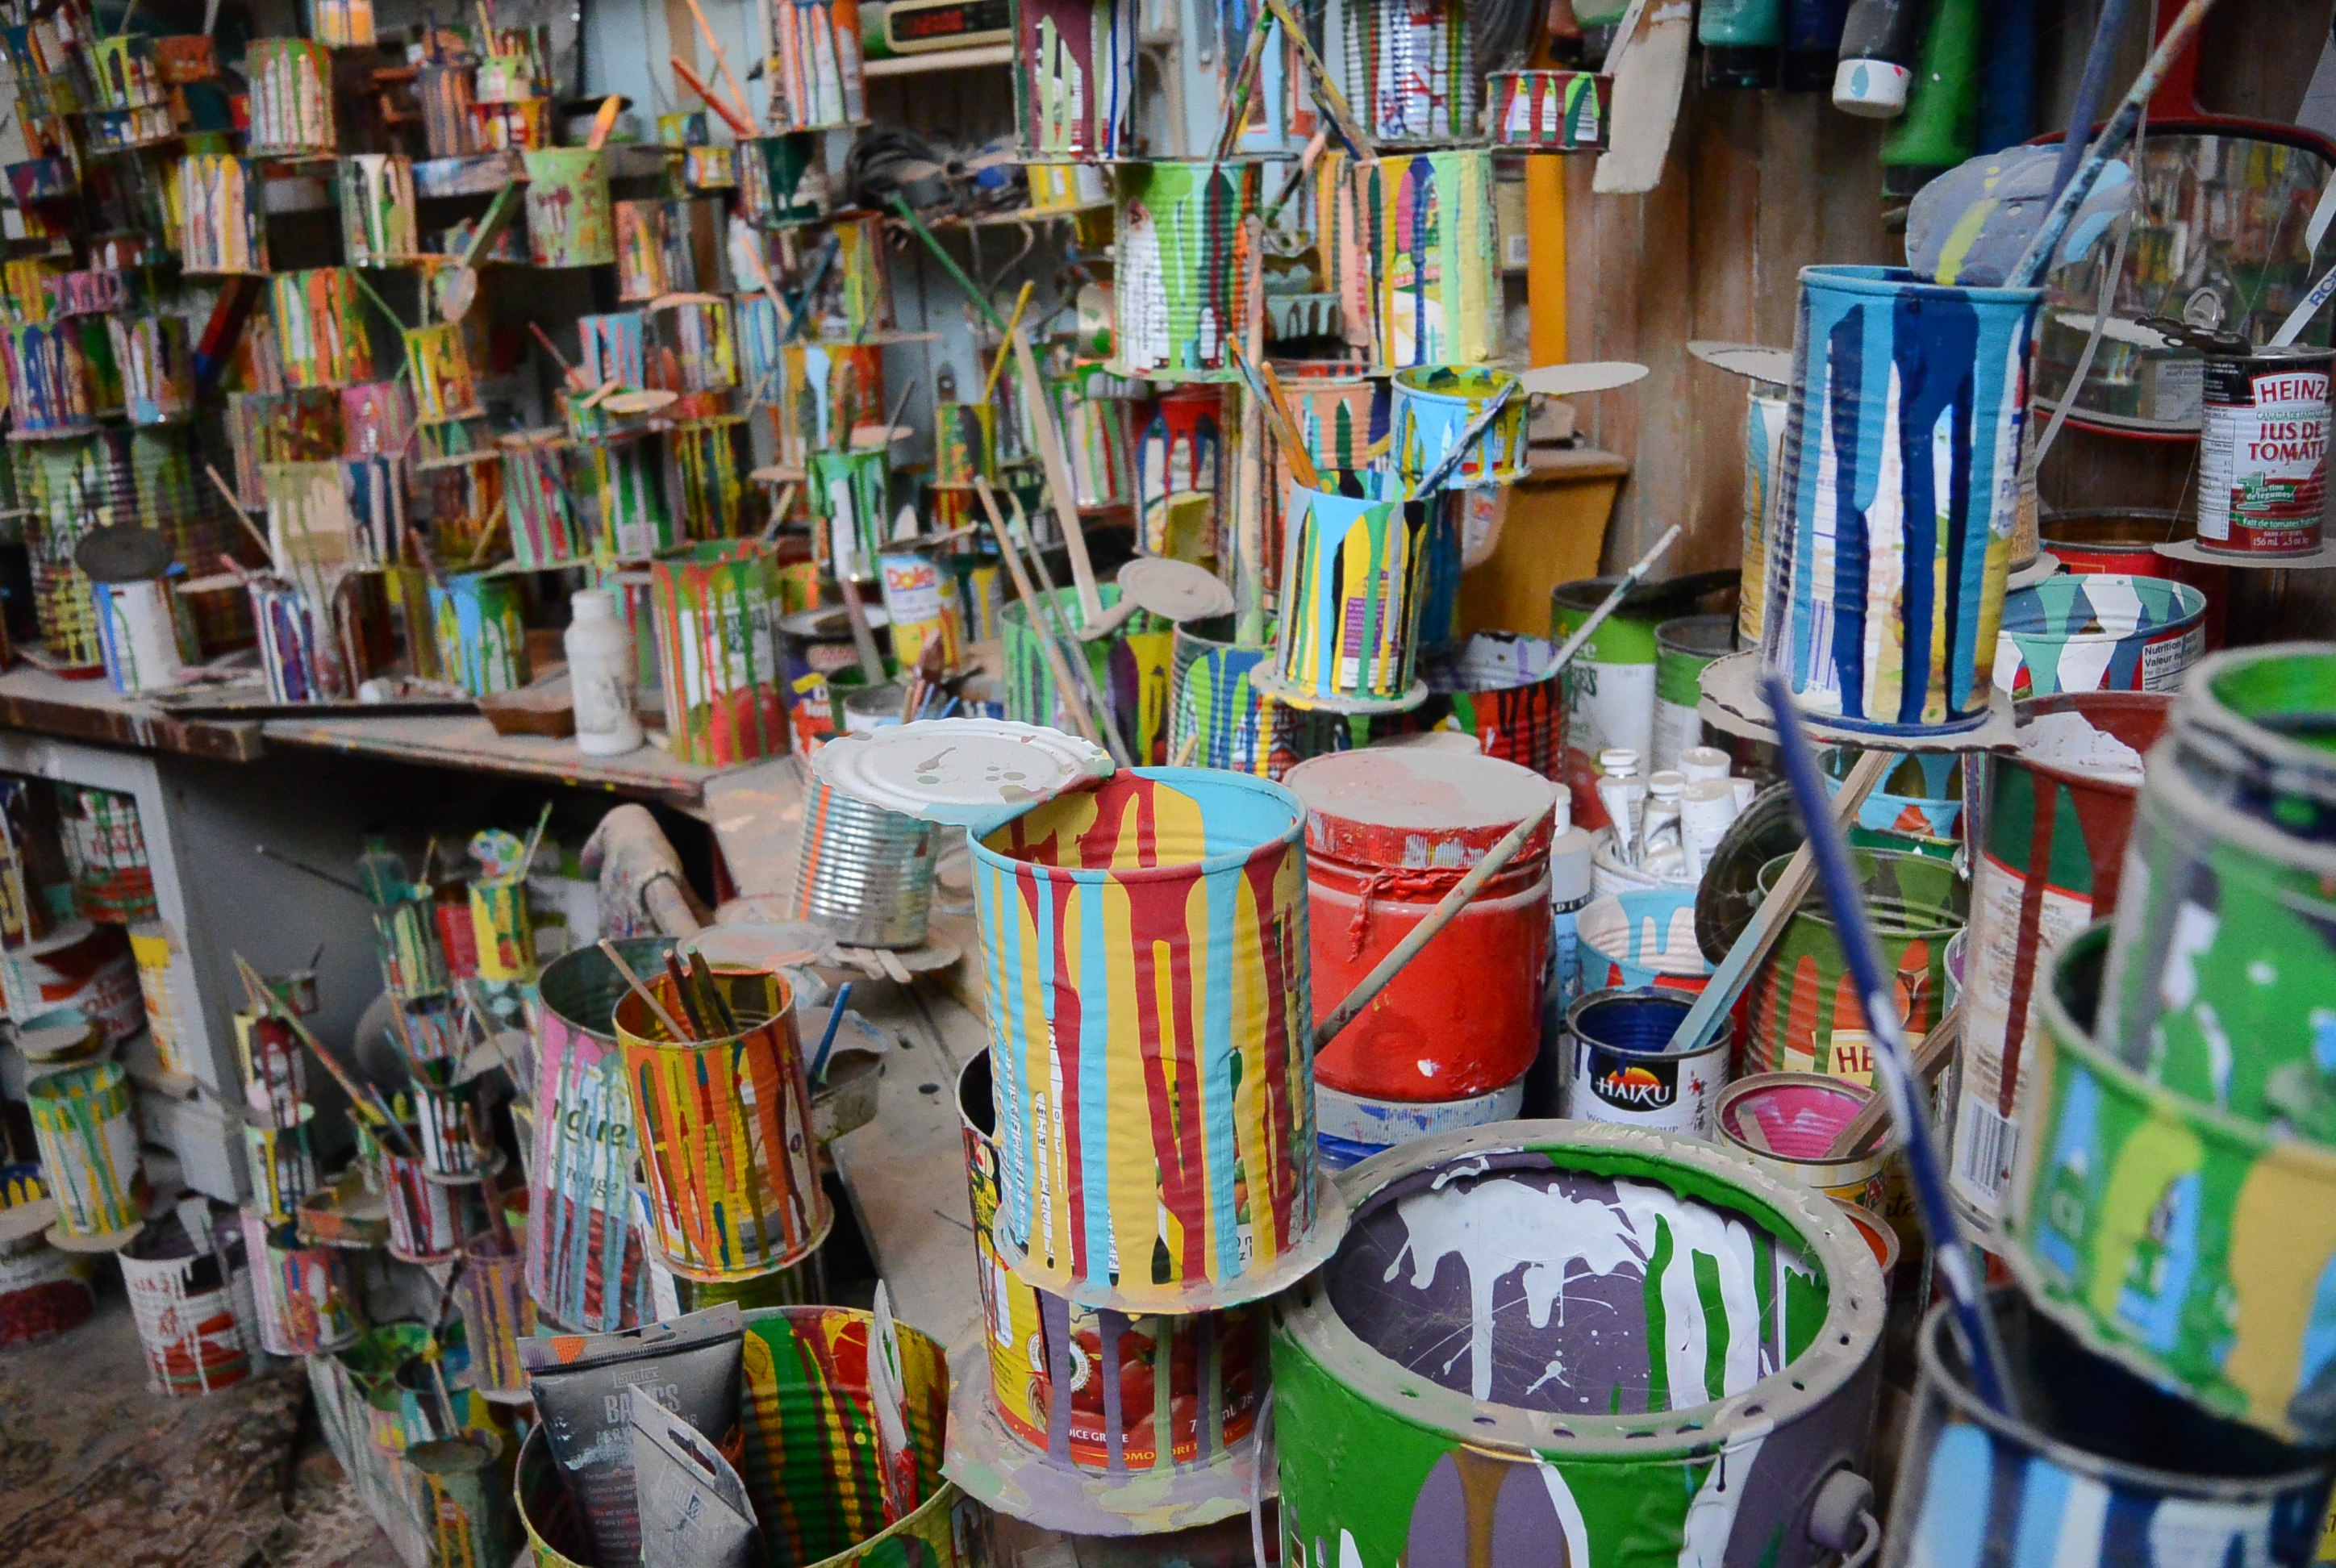
color, paint, marketplace, product, art, cans, farbeimer